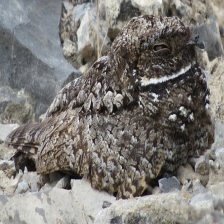
Species: COMMON POORWILL
Scientific name: PHALAENOPTILUS NUTTALLII